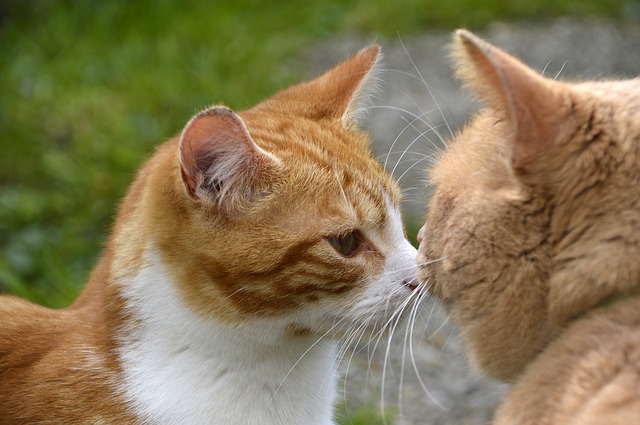
Label: cat